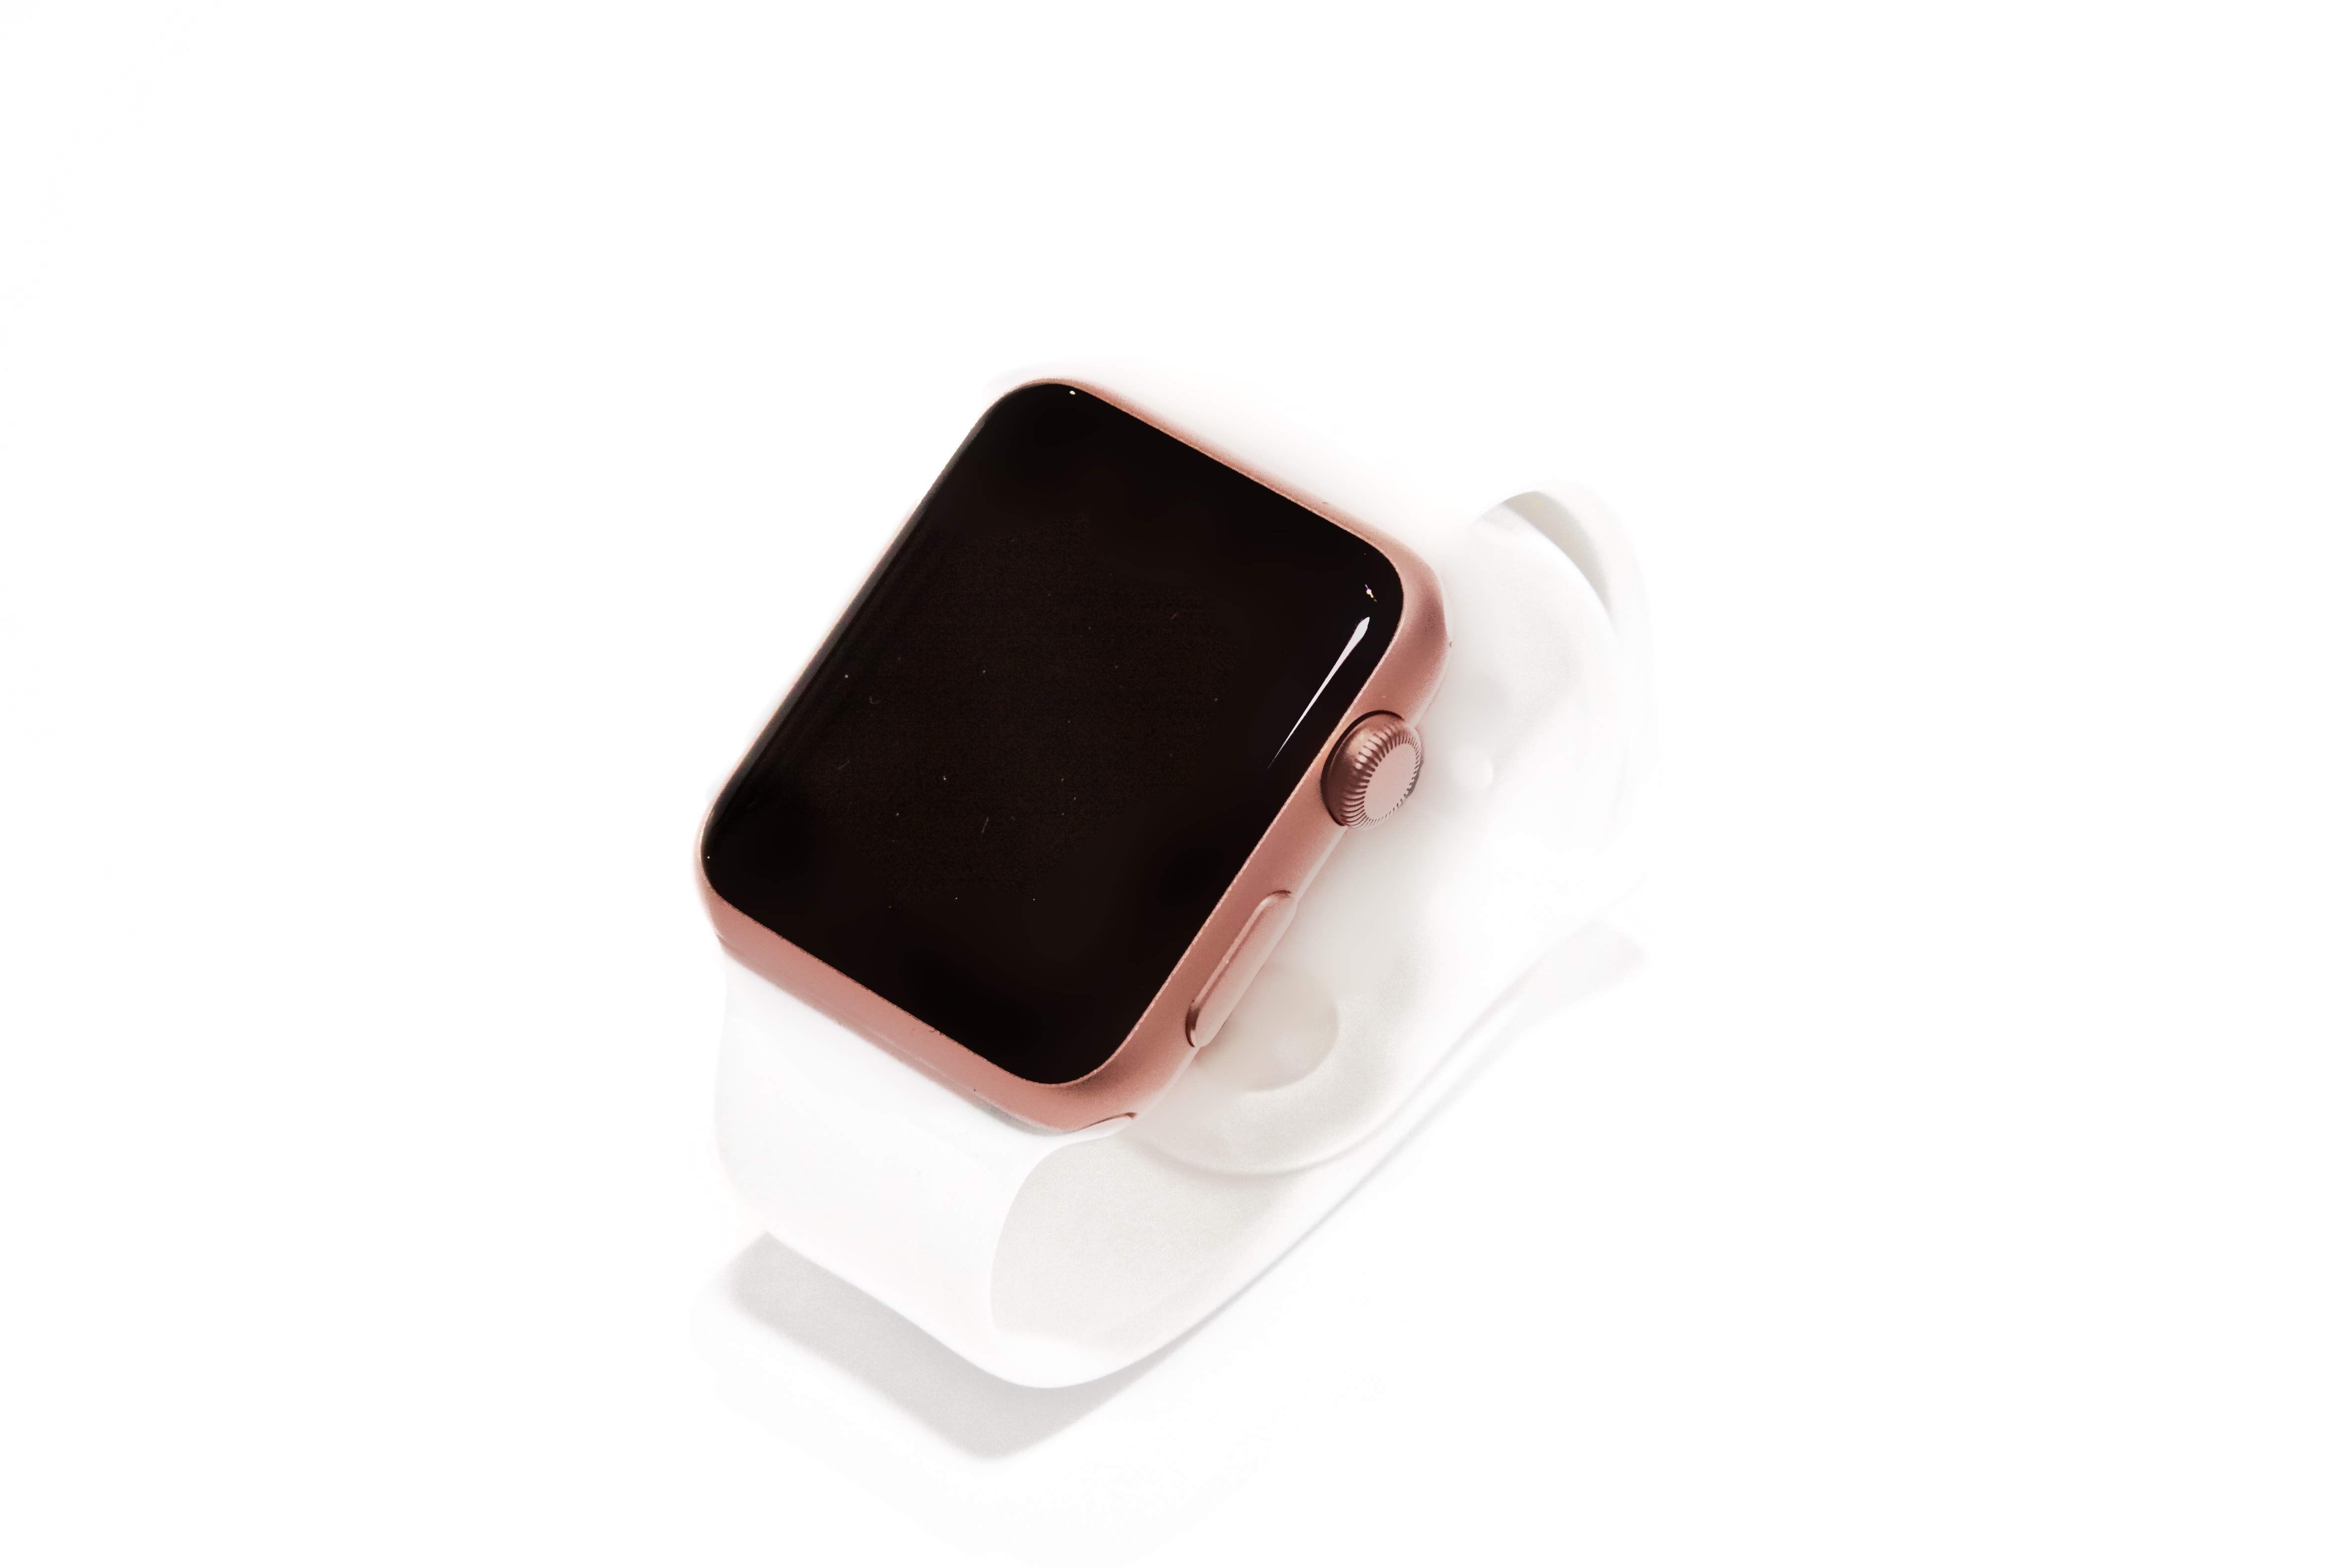
watch, hand, apple, light, technology, human body, gold, eye, organ, smart